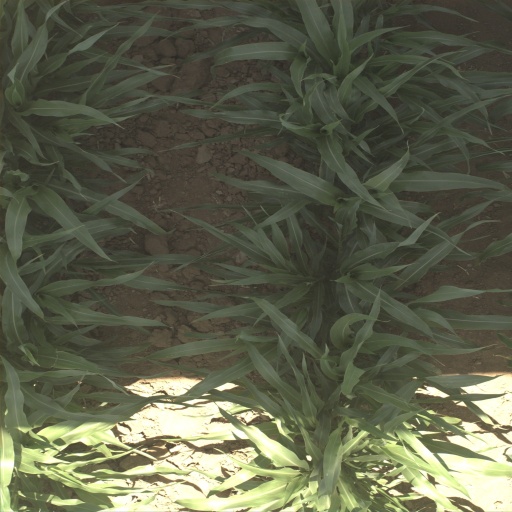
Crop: sorghum